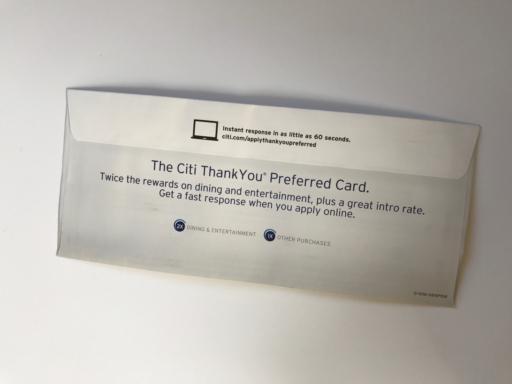
Waste category: paper